Trans-Olza

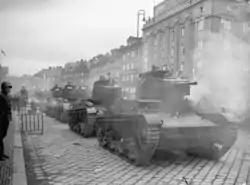
Polish Army entering Český Těšín in 1938

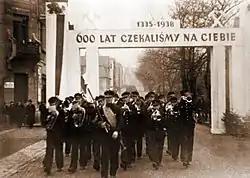
""For 600 years we have been waiting for you (1335–1938)."" Ethnic Polish band welcoming the annexation of Trans-Olza by the Polish Republic in Karviná, October 1938

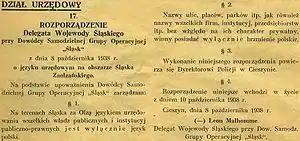
Decree on the official language on the annexed territory

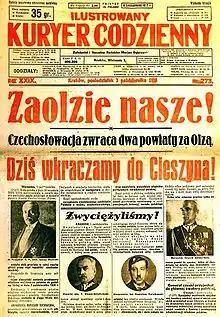
"Zaolzie is ours!" – Polish newspaper "Ilustrowany Kuryer Codzienny" on 3 October 1938

Within the region originally demanded from Czechoslovakia by Nazi Germany in 1938 was the important railway junction city of Bohumín. The Poles regarded the city as of crucial importance to the area and to Polish interests. On 28 September, Edvard Beneš composed a note to the Polish administration offering to reopen the debate surrounding the territorial demarcation in Těšínsko in the interest of mutual relations, but he delayed in sending it in hopes of good news from London and Paris, which came only in a limited form. Beneš then turned to the Soviet leadership in Moscow, which had begun a partial mobilisation in eastern Belarus and the Ukrainian SSR on 22 September and threatened Poland with the dissolution of the Soviet-Polish non-aggression pact. The Czech government was offered 700 fighter planes if room for them could be found on the Czech airfields. On 28 September, all the military districts west of the Urals were ordered to stop releasing men for leave. On 29 September 330,000 reservists were up throughout the western USSR.